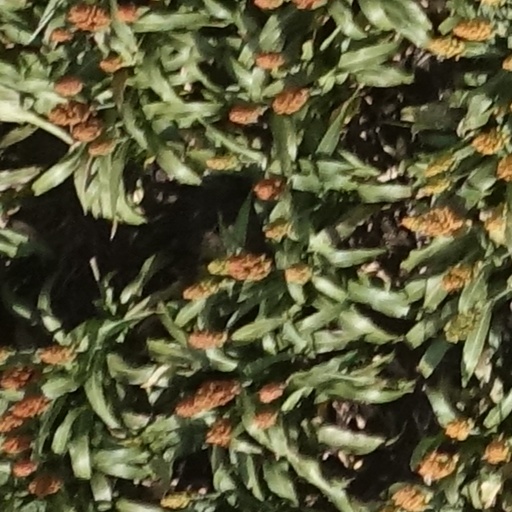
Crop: sorghum